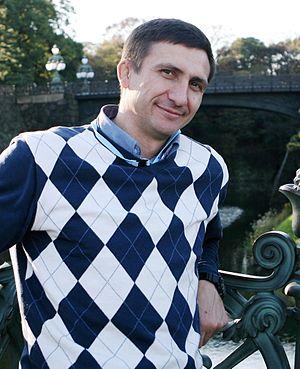
Anatoly Laryukov est un judoka biélorusse. Aux Jeux olympiques d'été de 2000, il combat dans la catégorie des poids légers et remporte la médaille de bronze. Au cours de sa carrière, il monte également sur de nombreux podiums lors des Championnats d'Europe. Il met un terme à sa carrière en 2004.